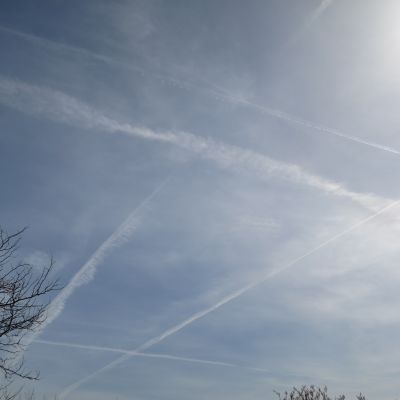
Cloud type: Contrail (Ct)